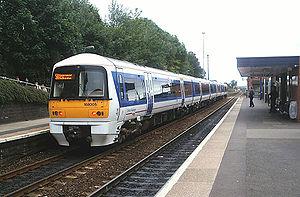
Au Royaume-Uni, les services ferroviaires de voyageurs sont exploités par de nombreuses entreprises, généralement privées, connues sous le nom de TOC, qui travaillent sur la base de concessions locales ou régionales qui leur sont attribuées par un organisme étatique : la Strategic Rail Authority. L'infrastructure ferroviaire en Angleterre, en Écosse et au Pays de Galles, y compris les voies, la signalisation, les gares, est la propriété non pas des compagnies ferroviaires, mais de Network Rail qui en assure la gestion, reprise en 2002 à Railtrack. Le matériel roulant appartient à un petit nombre de sociétés spécialisées, les ROSCO qui les louent aux compagnies d'exploitation.
Chiltern Railways est une entreprise ferroviaire britannique. Créée lors de la privatisation de British Rail en 1996, elle exploite des services de grandes lignes à partir de la gare de Marylebone à Londres, à destination d'Aylesbury et de Birmingham Snow Hill. À l'origine, la ligne fut concédée à une entreprise créée par des cadres de British Rail qui géraient la ligne, mais depuis 2003 elle est devenue une filiale à 100 % de Laing Rail, qui détenait une part minoritaire à la privatisation. En 2002 a commencé une nouvelle concession de 20 ans qui promet des investissements significatifs sur la ligne.